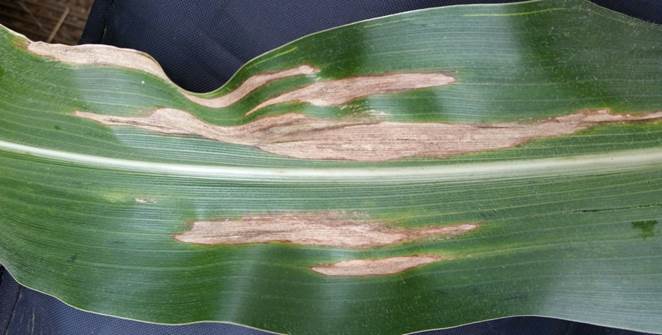
Labels: Corn leaf blight